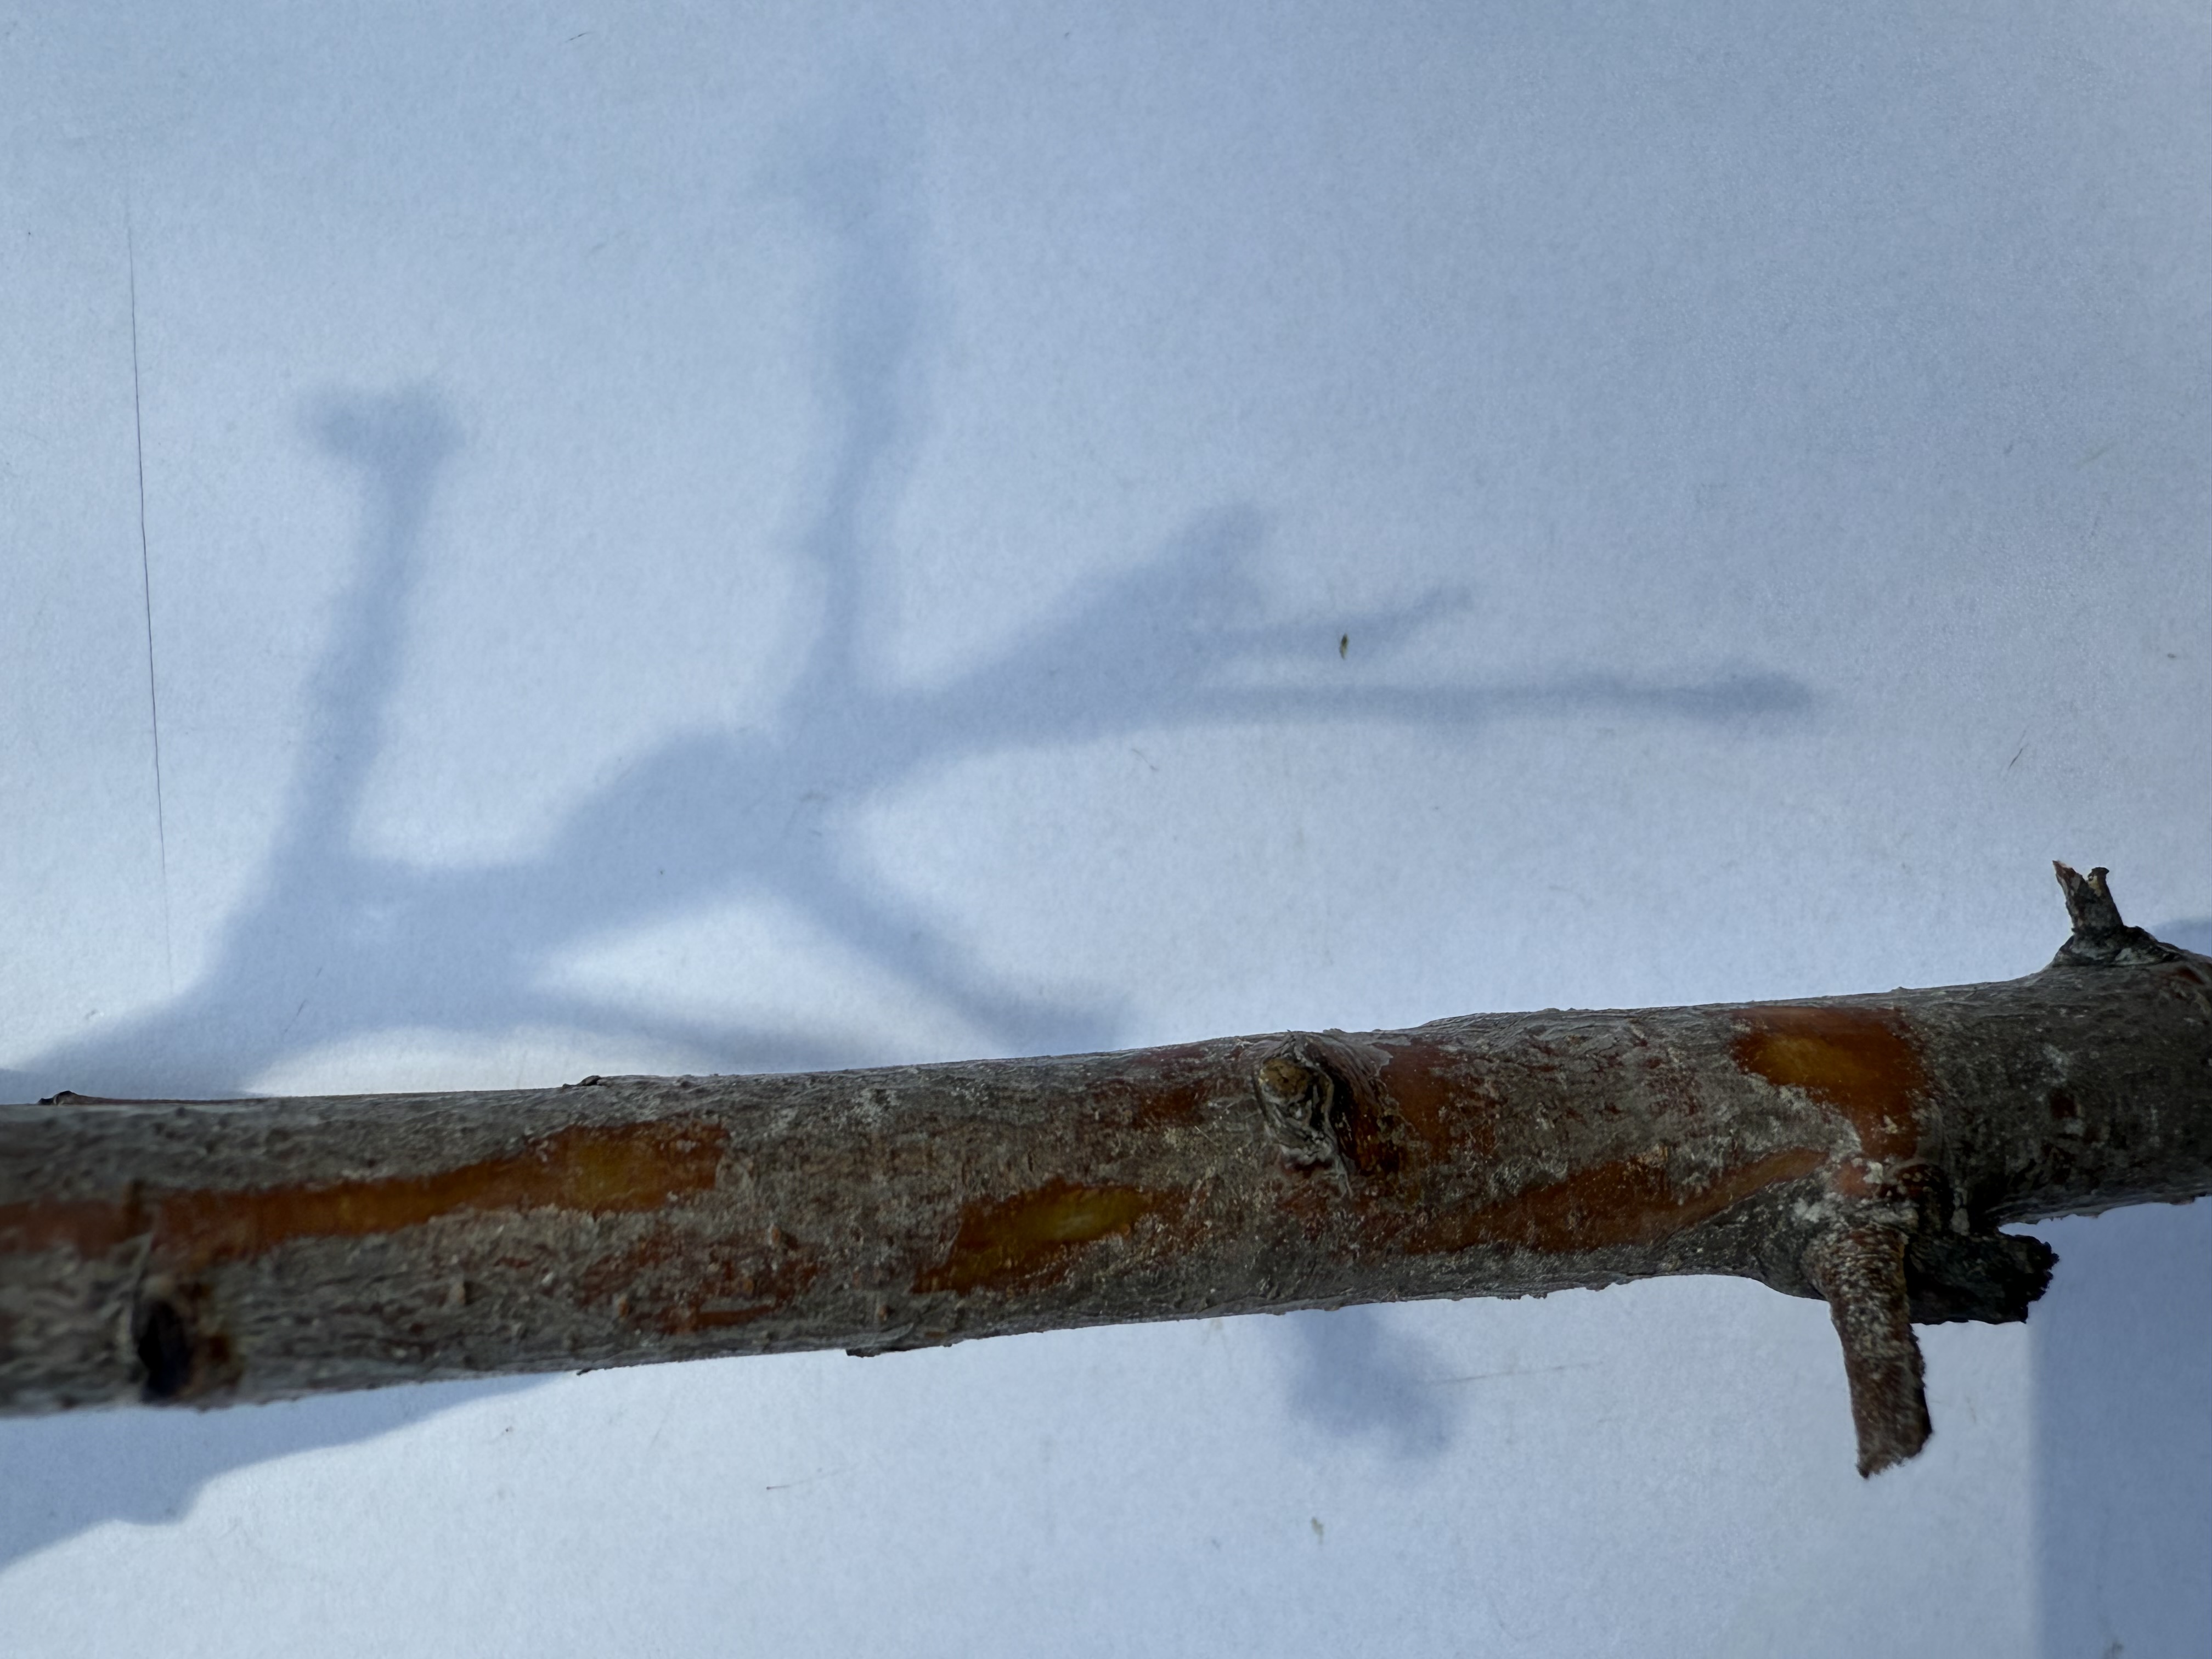
Variety: Red Nectarine